Pinworm (parasite)

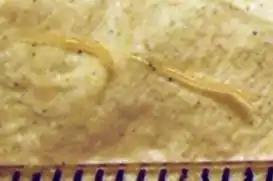
Two female pinworms next to a ruler: The markings are 1 mm apart.

The adult female has a sharply pointed posterior end, is 8 to 13 mm long, and 0.5 mm thick. The adult male is considerably smaller, measuring 2 to 5 mm long and 0.2 mm thick, and has a curved posterior end. The eggs are translucent and have a surface that adheres to objects. The eggs measure 50 to 60 μm by 20 to 30 μm, and have a thick shell flattened on one side. The small size and colourlessness of the eggs make them invisible to the naked eye, except in barely visible clumps of thousands of eggs. Eggs may contain a developing embryo or a fully developed pinworm larva. The larvae grow to 140–150 μm in length.